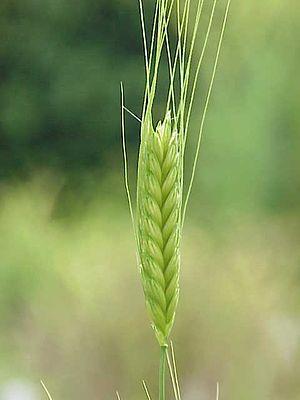
Un régime sans gluten est un régime alimentaire excluant les aliments à base de gluten, qui est un composé protéique retrouvé dans de nombreuses céréales comme le blé, l'orge ou le seigle.